Geography of Mizoram

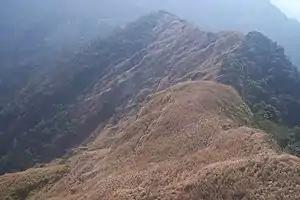
Hills of Mamit district

Mizoram’s terrain is shaped by the collision of the Indian and Burmese tectonic plates, resulting in a folded, north-south hill system with perpendicular faults. The state lies in India’s highest seismic zone (Zone V), experiencing frequent earthquakes. Notable events include a 4.3 magnitude quake near Kolasib on 19 April 2011 and a 6.4 magnitude quake on 4 February 2011. More recently, a 5.2 magnitude earthquake struck Champhai district on 12 January 2025, highlighting ongoing seismic activity.